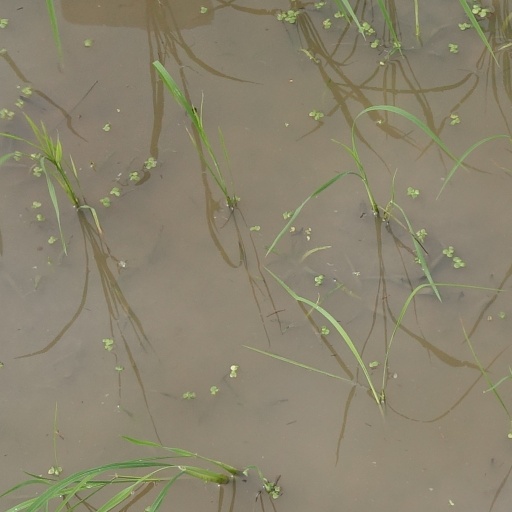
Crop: rice